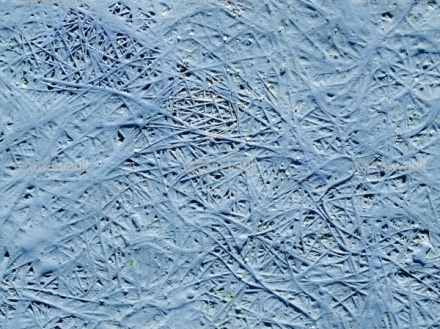
Texture: fibrous